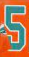
Number: 5